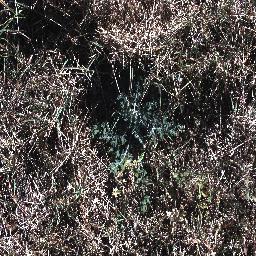
Label: parthenium